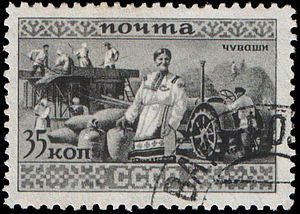
Tjuvasjere
Tjuvasjere er en folkegruppe i Rusland, der taler tjuvasjisk, og har republikken Tjuvasjien som vigtigste bosættelsesområde.